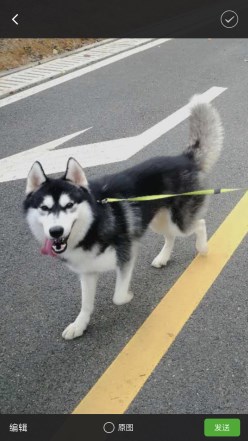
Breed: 1160-n000003-Siberian_husky